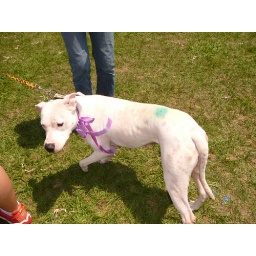
Gypsy hated being sprayed at the carnival. She looks like the bear from Dr. Seuss's book &amp;quot;Put Me in the Zoo&amp;quot;.